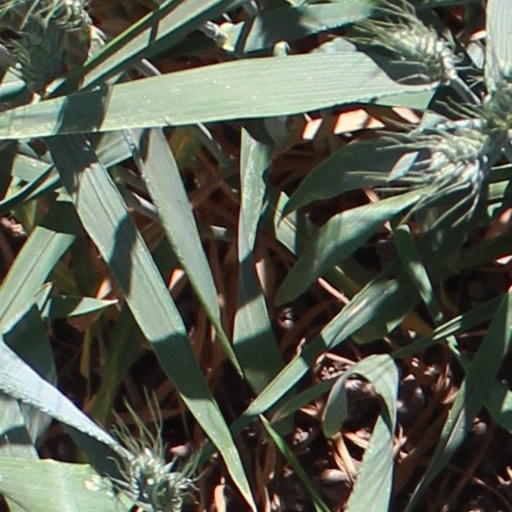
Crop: wheat